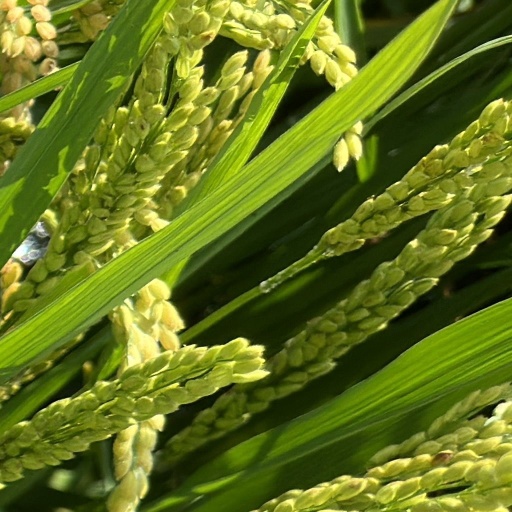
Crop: rice